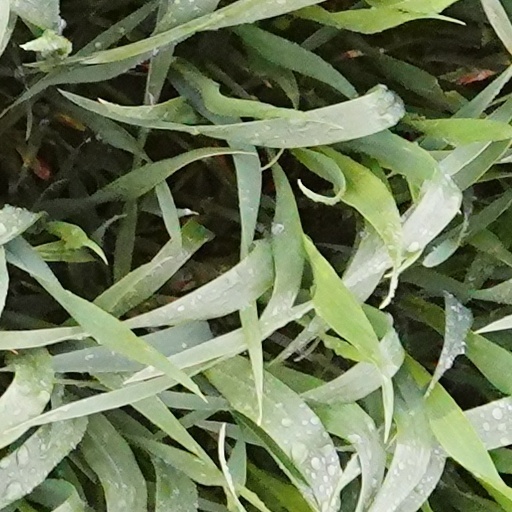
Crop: wheat